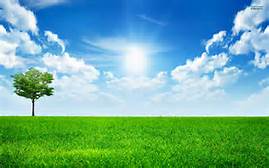
Weather: sun or clear